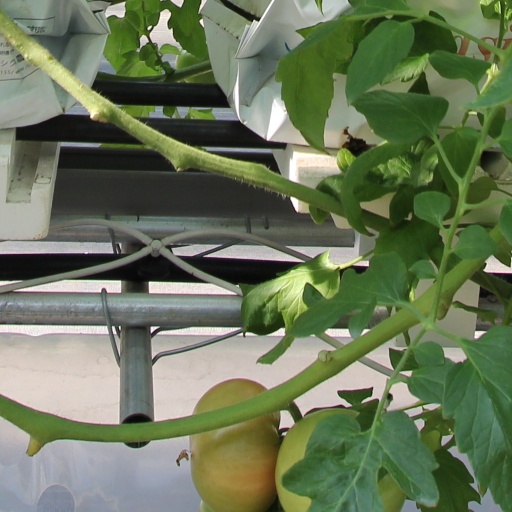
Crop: tomato